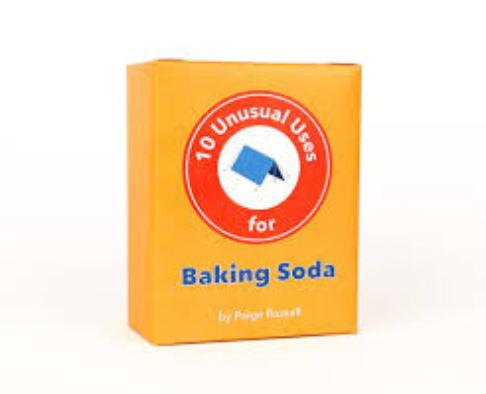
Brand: Bacon soda
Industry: Food